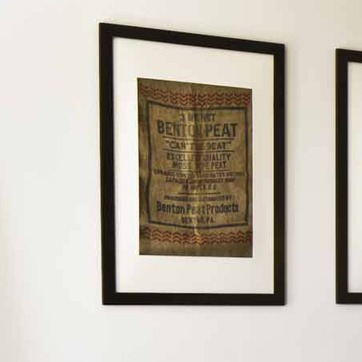
Material: glass